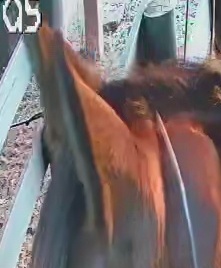
Face region: ears (position_of_ears)
Pain indicator: not_present